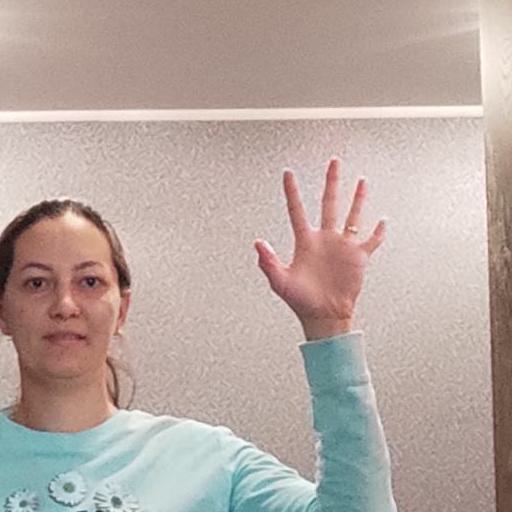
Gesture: palm